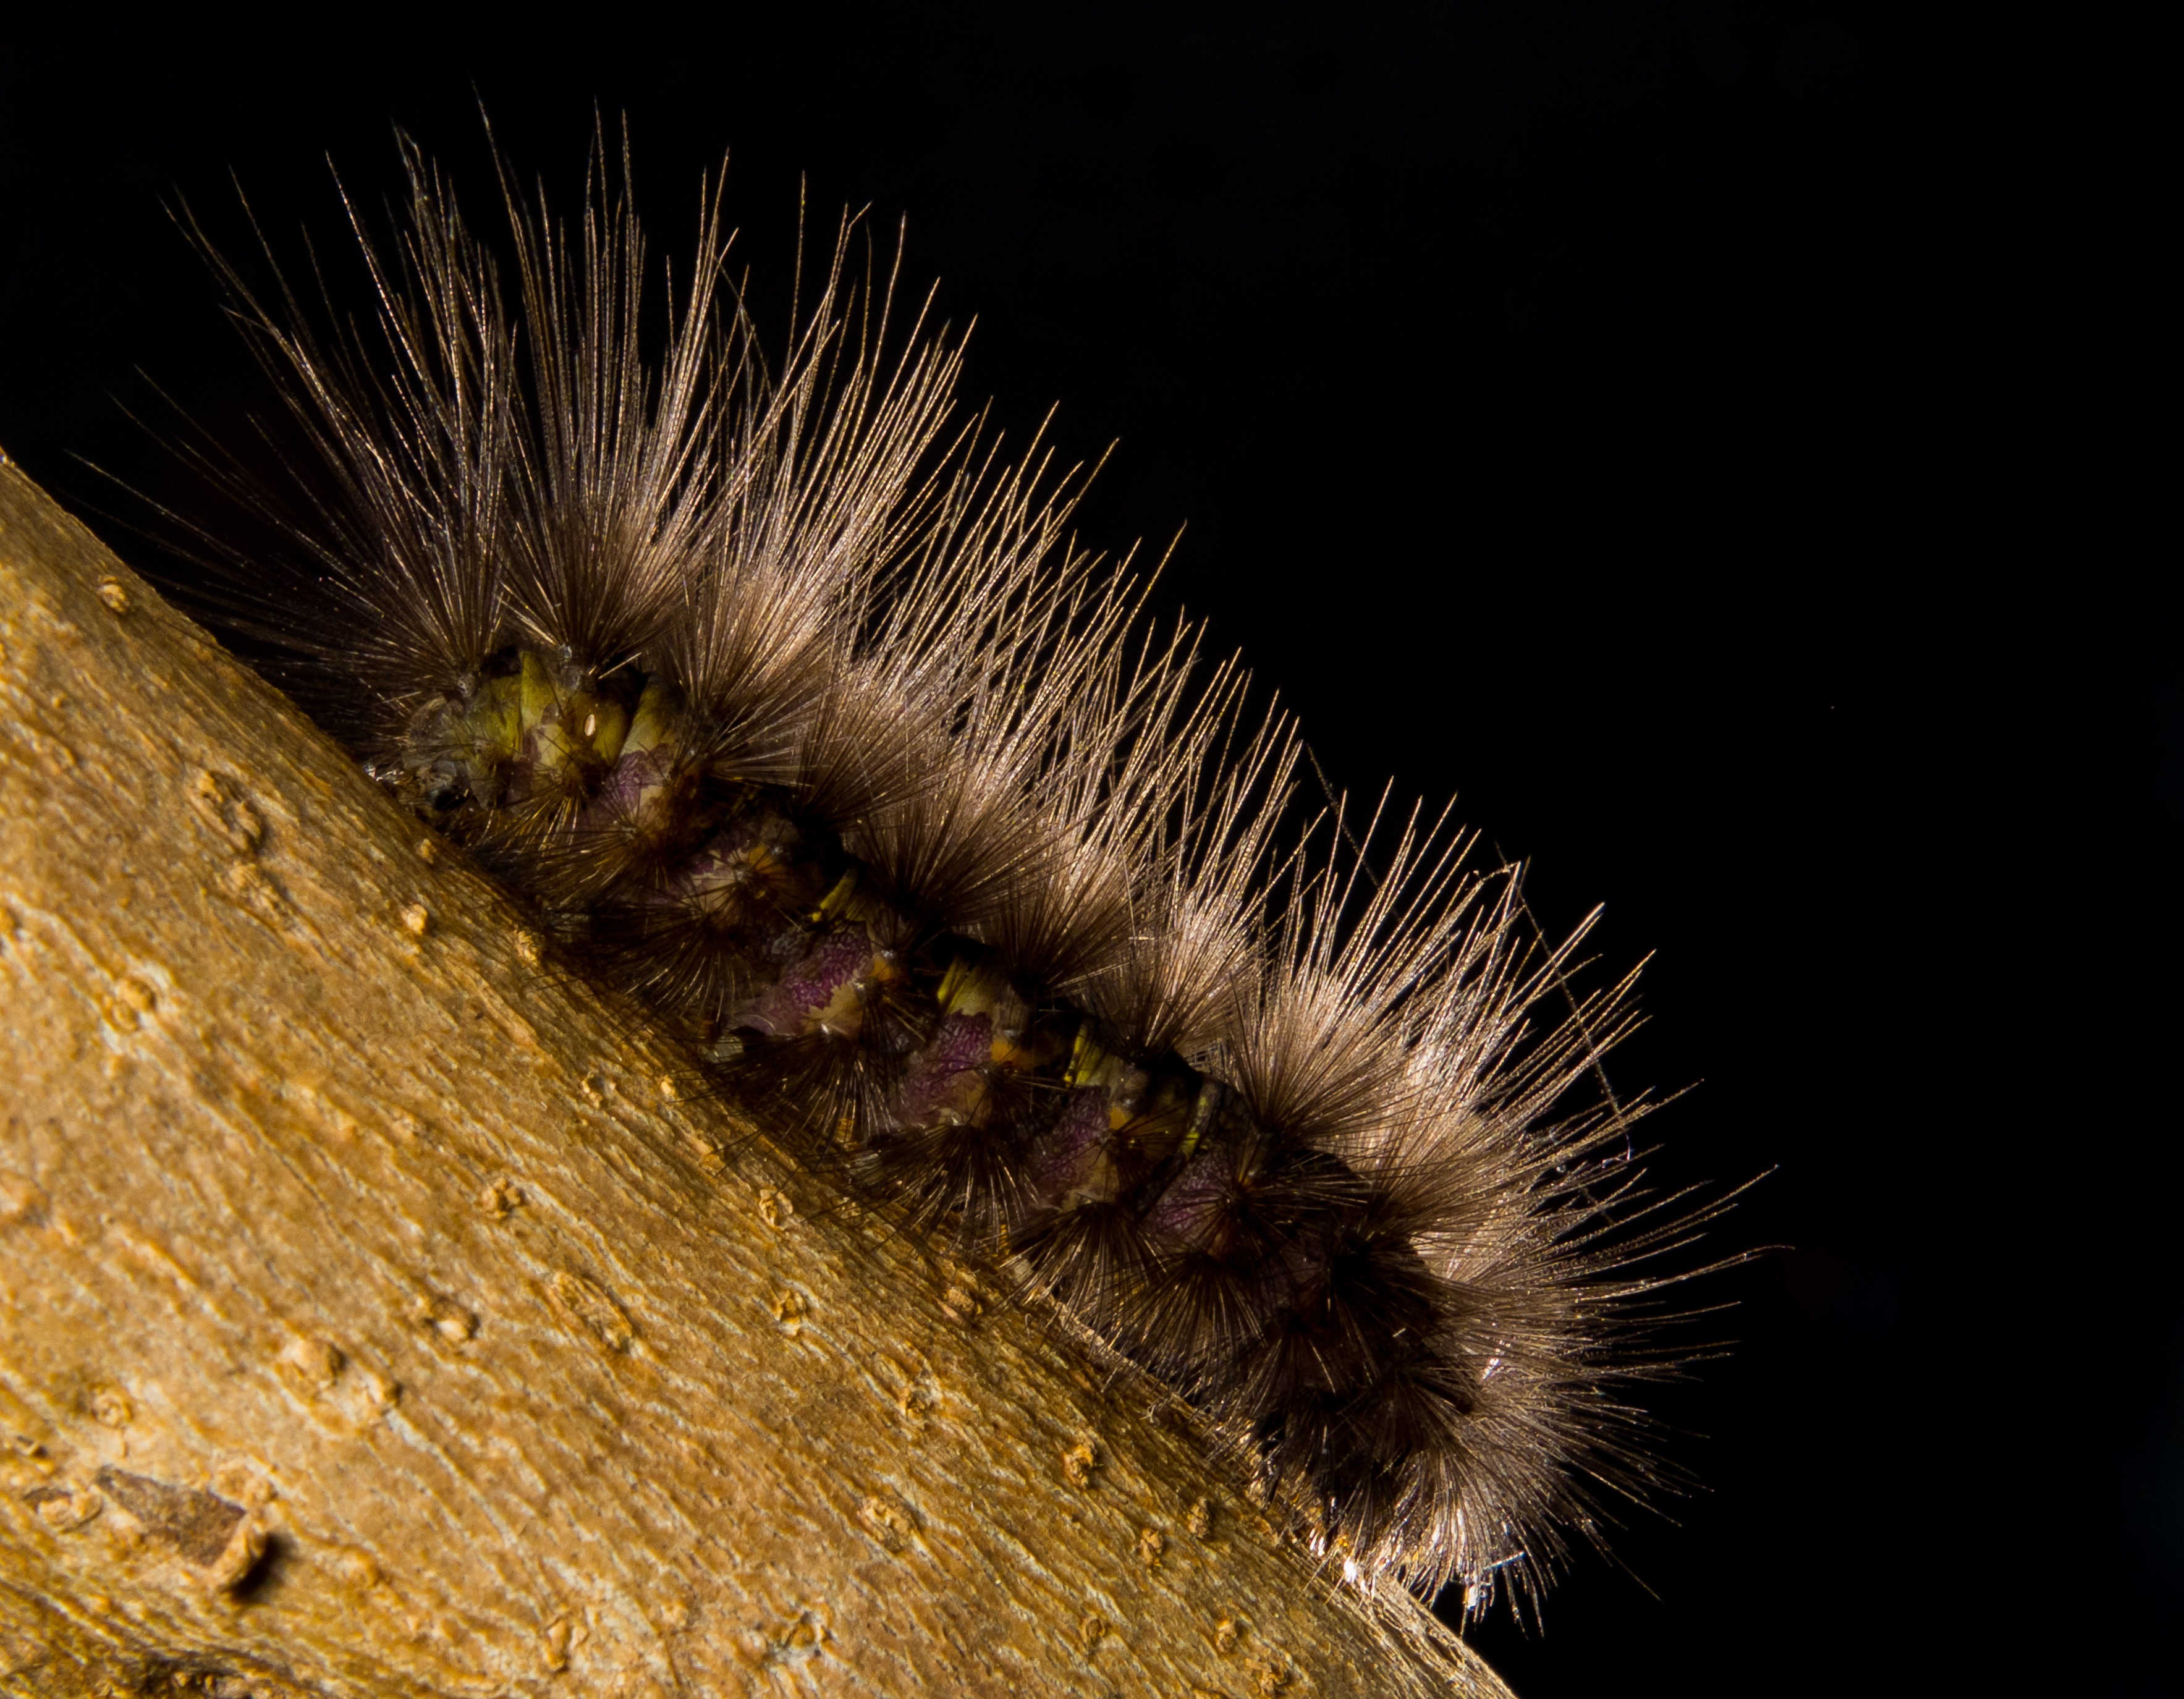
wildlife, insect, close, fauna, invertebrate, caterpillar, close up, hairy, larva, macro photography, organism, arthropod, moths and butterflies